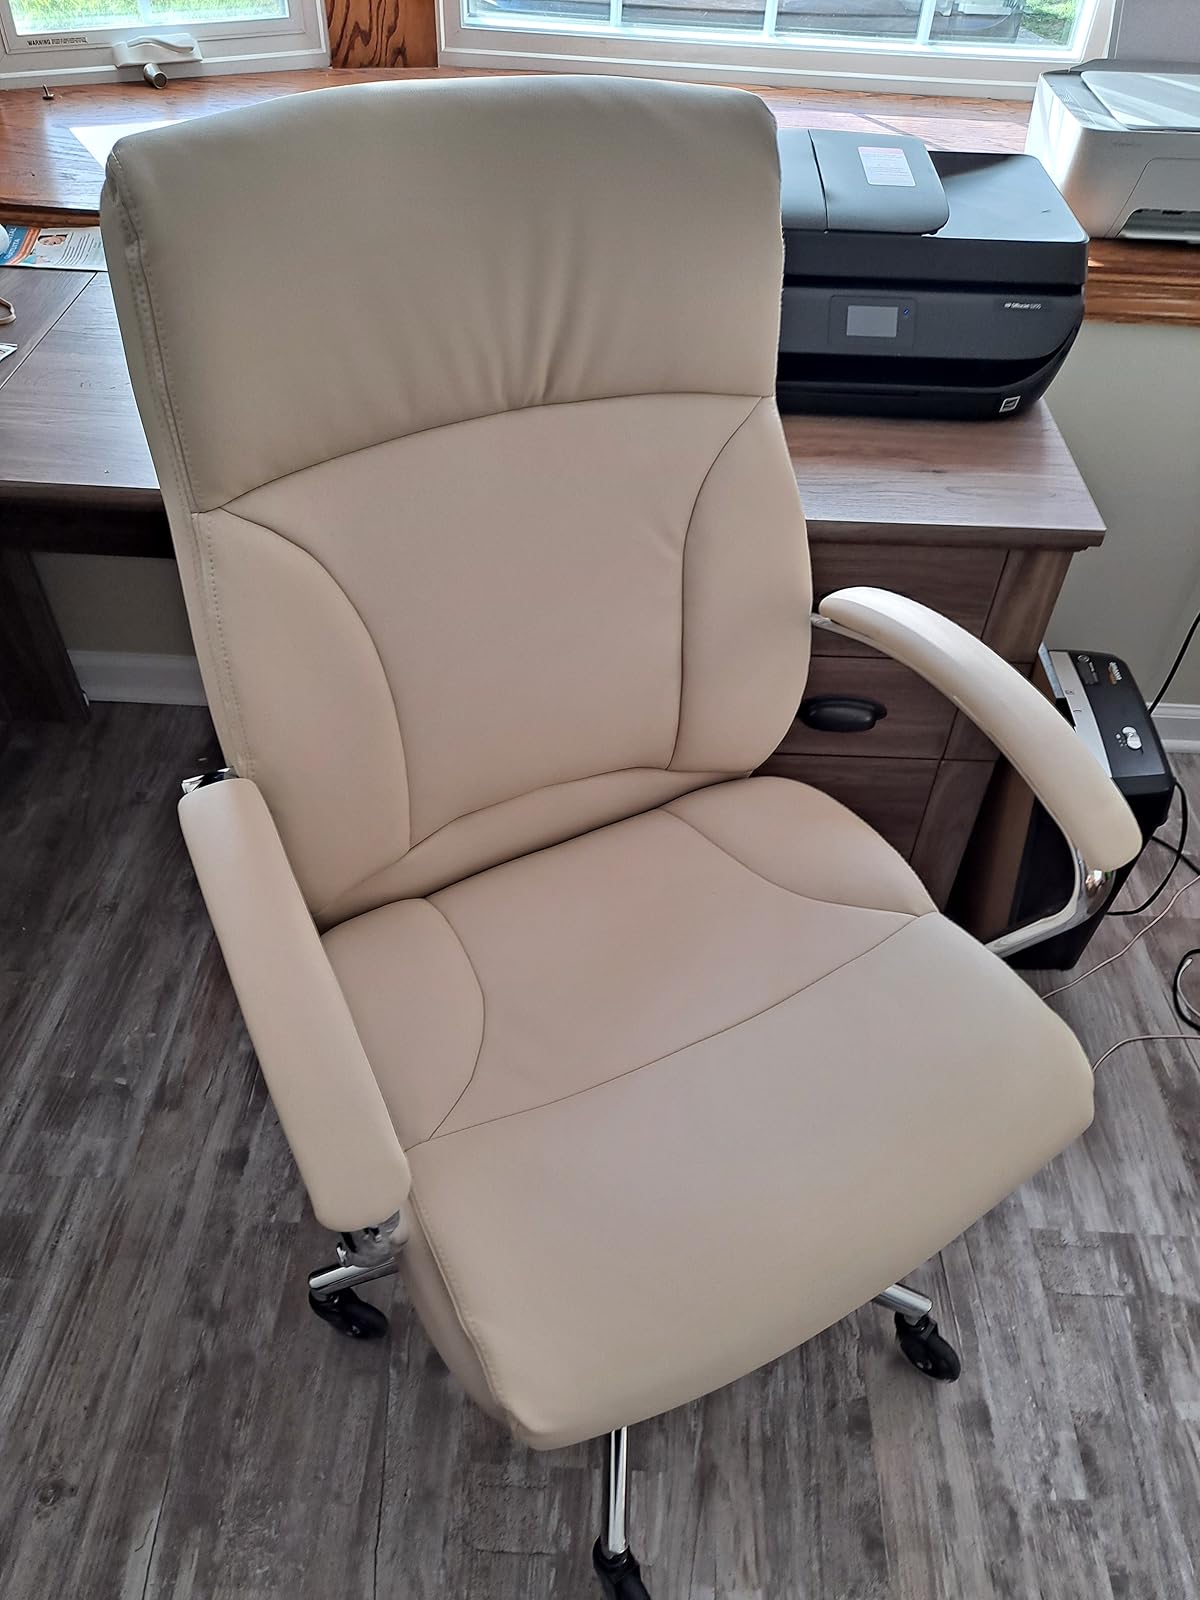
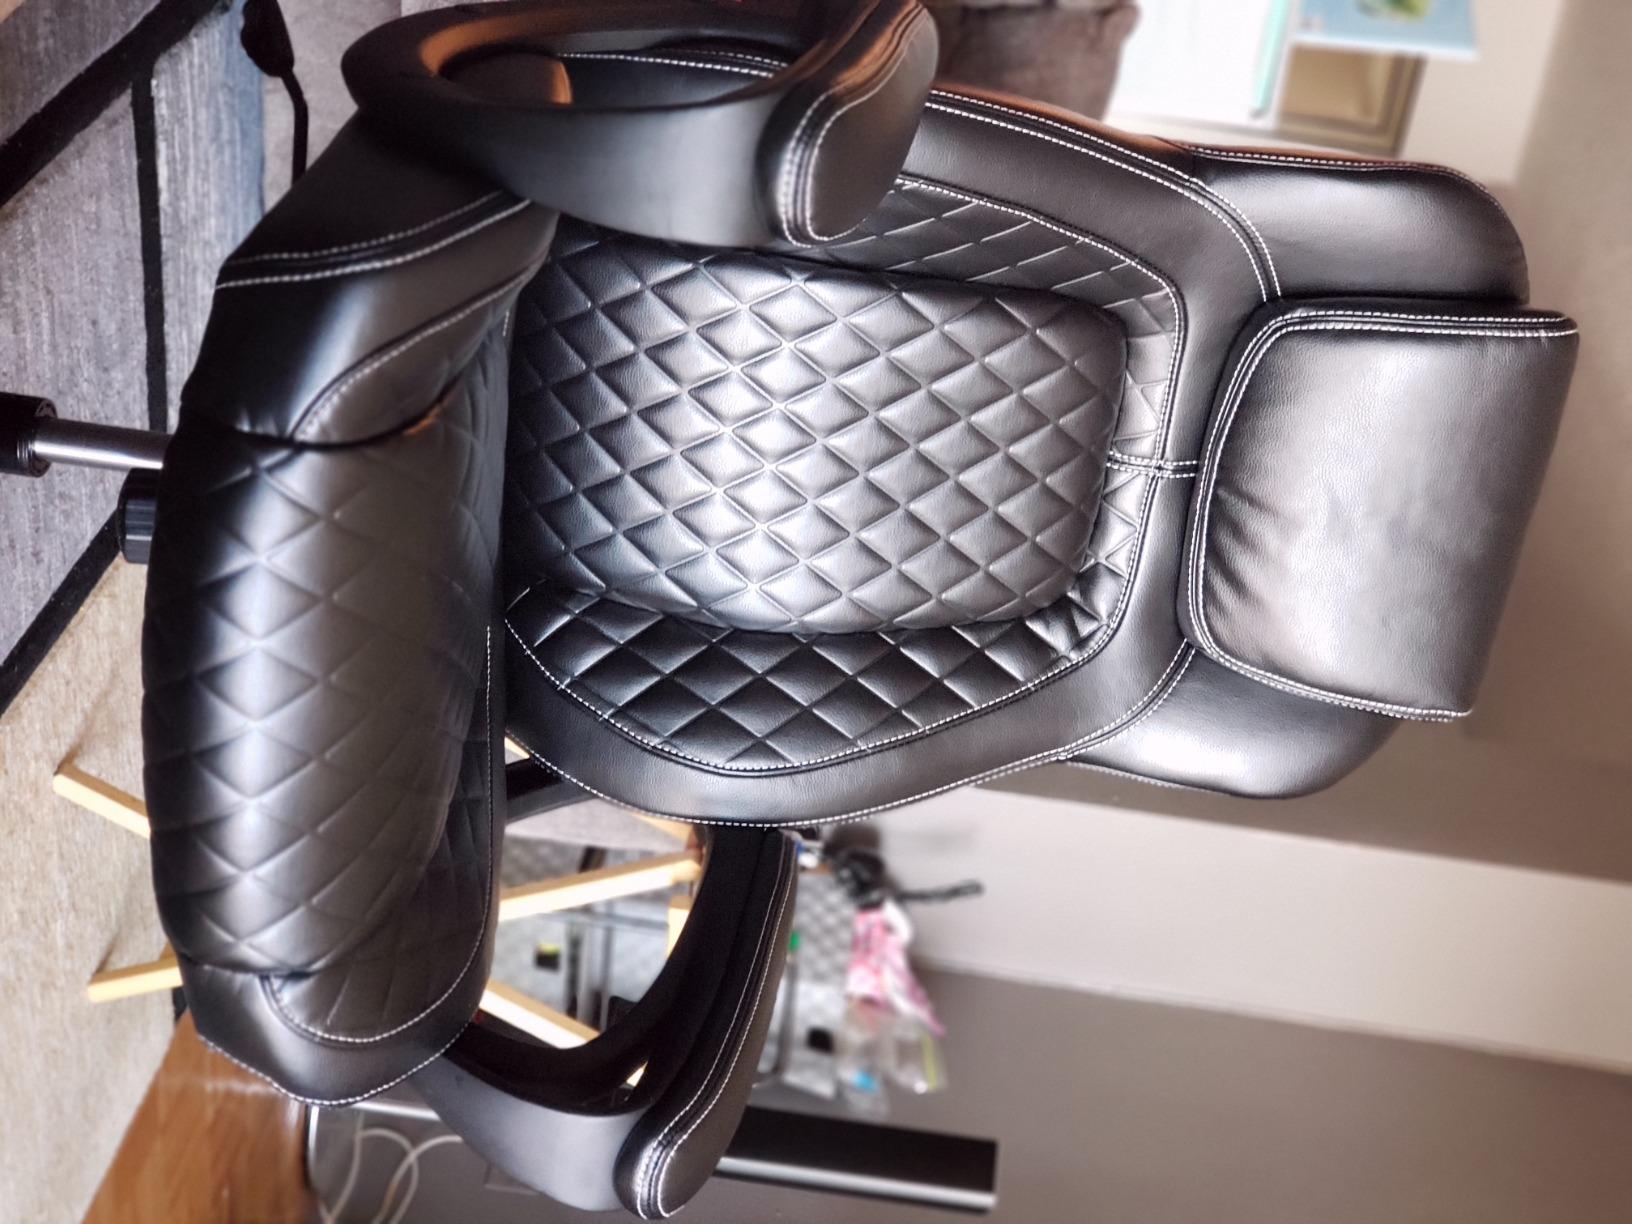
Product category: items_chair
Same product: no